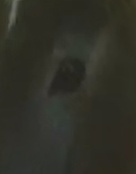
Face region: eyes (orbital_tightening_and_eye_area)
Pain indicator: not_present